Saif Ali Khan

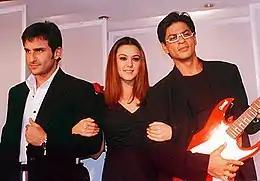
Khan pictured with Preity Zinta and Shah Rukh Khan at an event for "Kal Ho Naa Ho" in 2003

Following appearances in two poorly-received films ("Rehnaa Hai Terre Dil Mein" (2001) and "Na Tum Jaano Na Hum" (2002), Khan played a photographer in the second chapter ("No Smoking") of Prawaal Raman's anthology ensemble thriller "Darna Mana Hai" (2003). The film failed to find a wide audience and earned little at the box office.